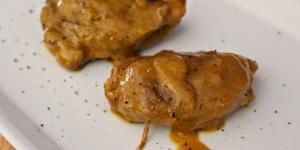
carrilleras de cerdo en salsa de curry